Youdan Cup

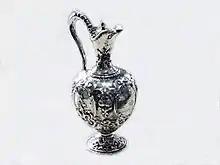
The Youdan Football Cup trophy

The Youdan Football Cup, also known as the Youdan Cup, was an 1867 Sheffield rules football competition. Preceding the FA Cup by more than four years, it was among the first tournaments in any code of football.